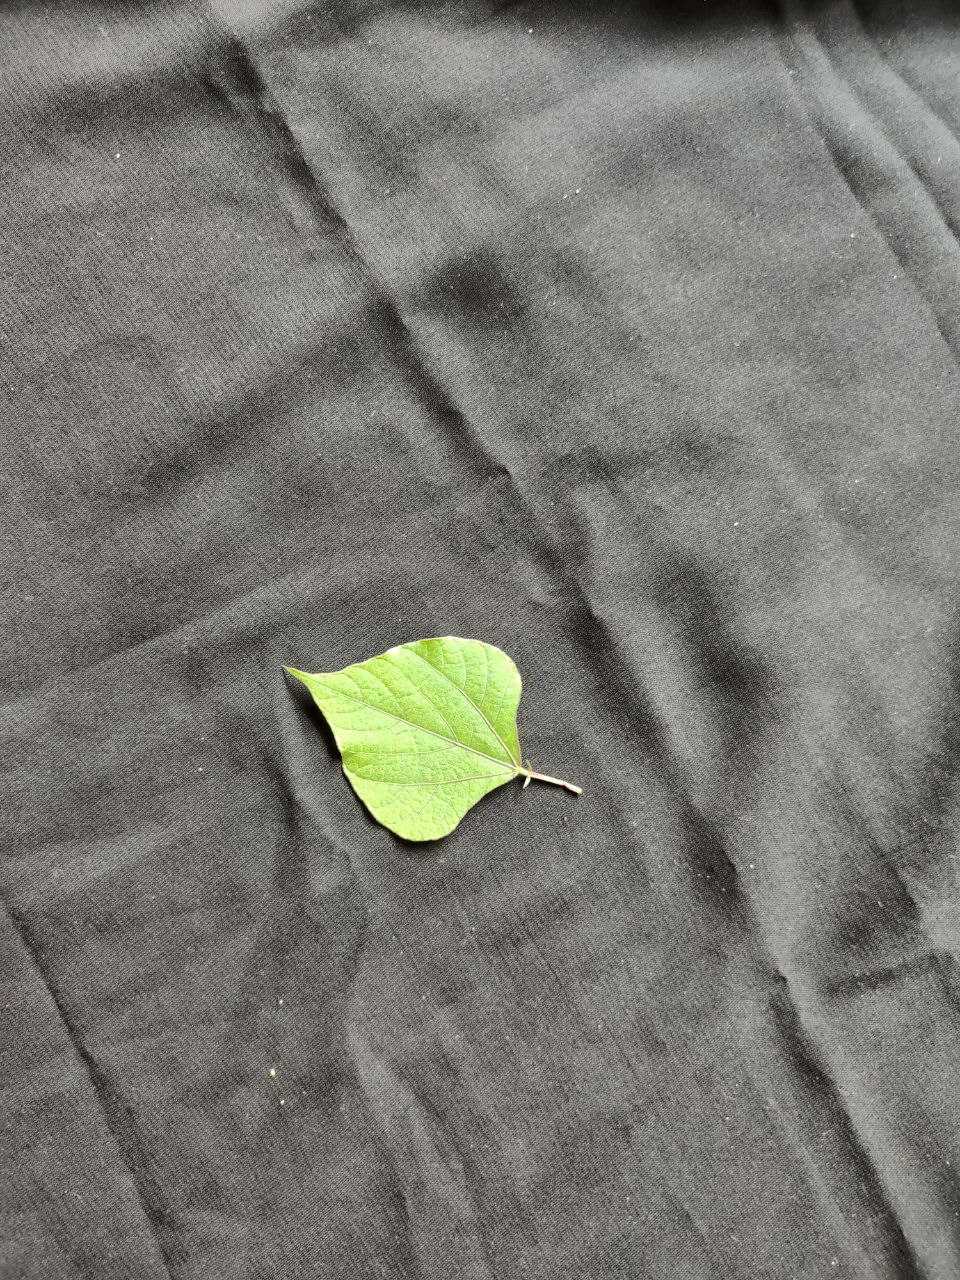
Crop: bean
Leaf condition: Fresh Leaf